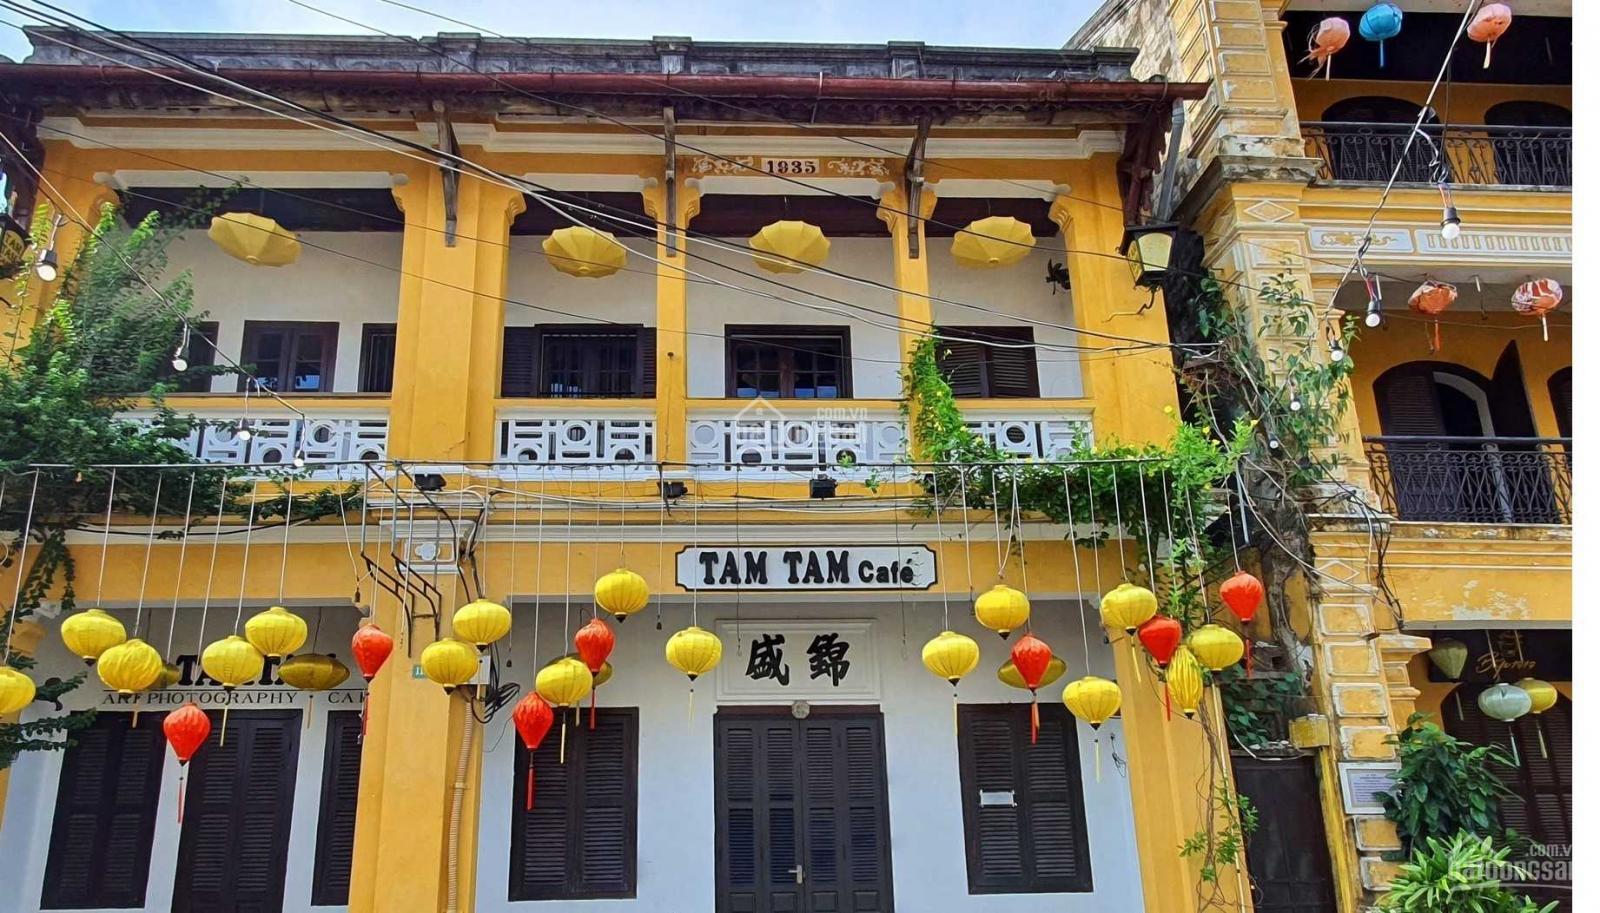
quán cà phê này đang trong trạng thái đóng cửa